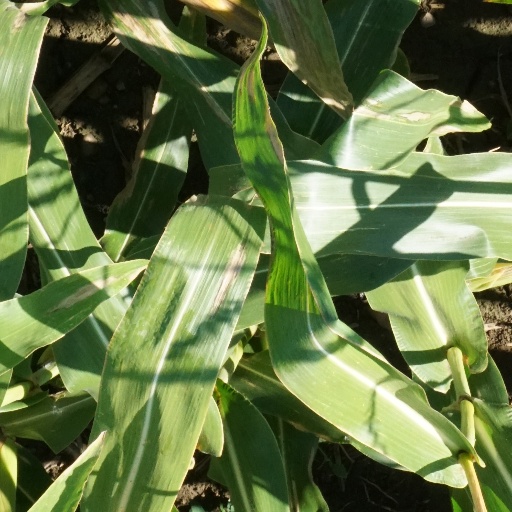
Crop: maize; corn